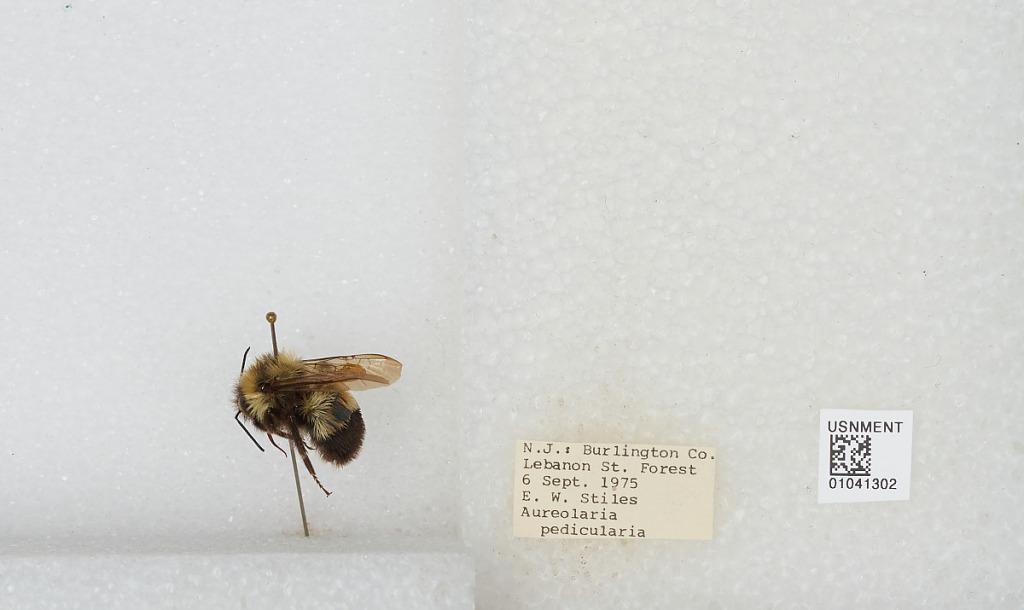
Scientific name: Bombus sp.
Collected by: E. Stiles
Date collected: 1975-9-6
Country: United States
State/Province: New Jersey
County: Burlington
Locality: Lebanon State Forest
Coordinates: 39.895, -74.575